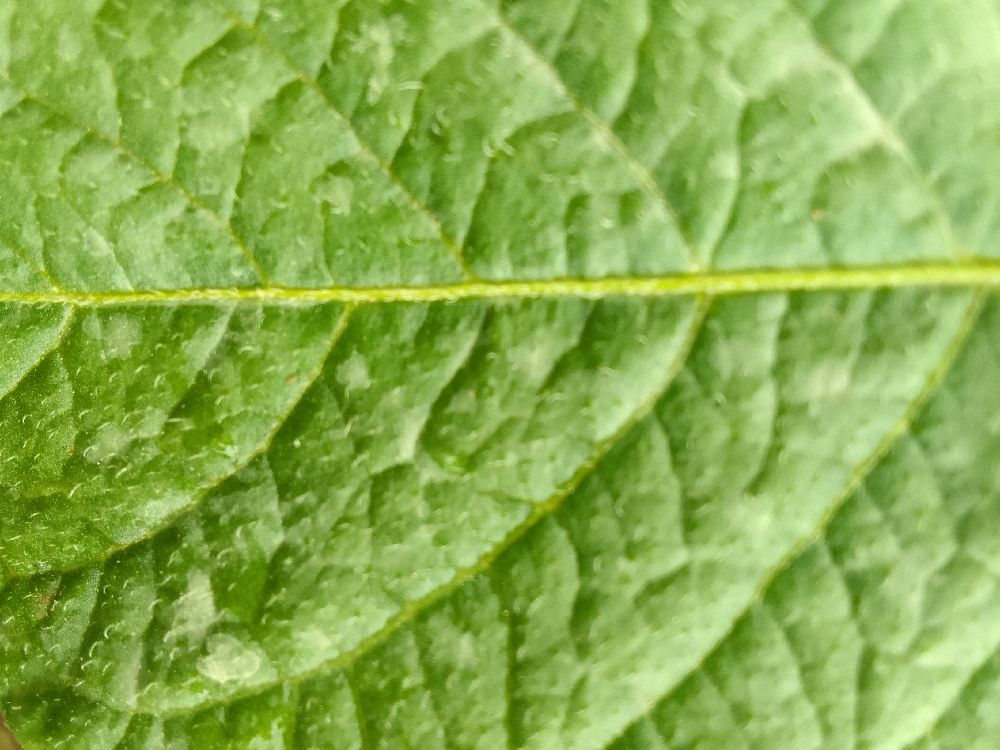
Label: Healthy